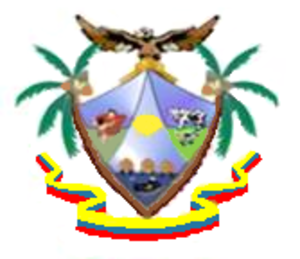
Indígena Bolivariano Guajira, également Guajira, anciennement Páez, est l'une des 21 municipalités de l'État de Zulia au Venezuela. Son chef-lieu est Sinamaica. En 2011, la population s'élève à 65 545 habitants.